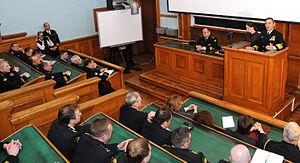
L’Académie Navale N.G. Kouznetsov de Saint-Pétersbourg est l'unique école d'officiers de la Marine russe.